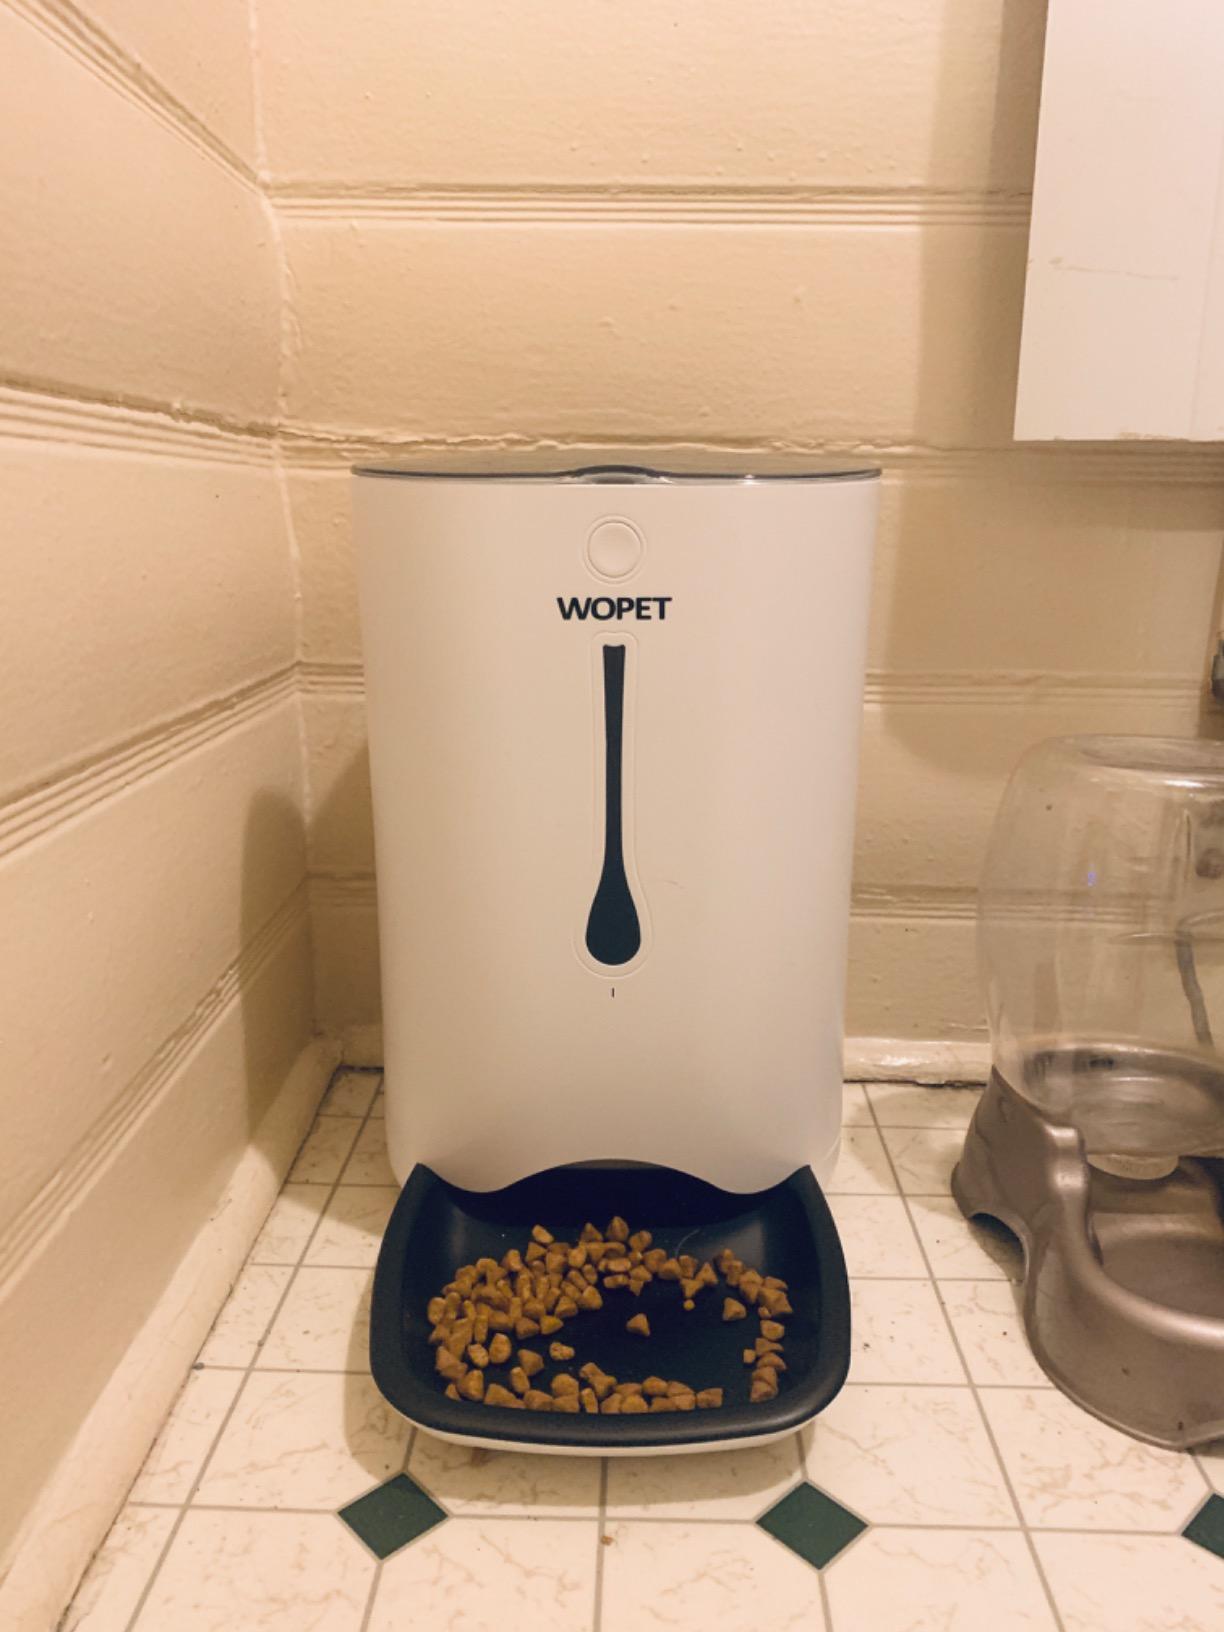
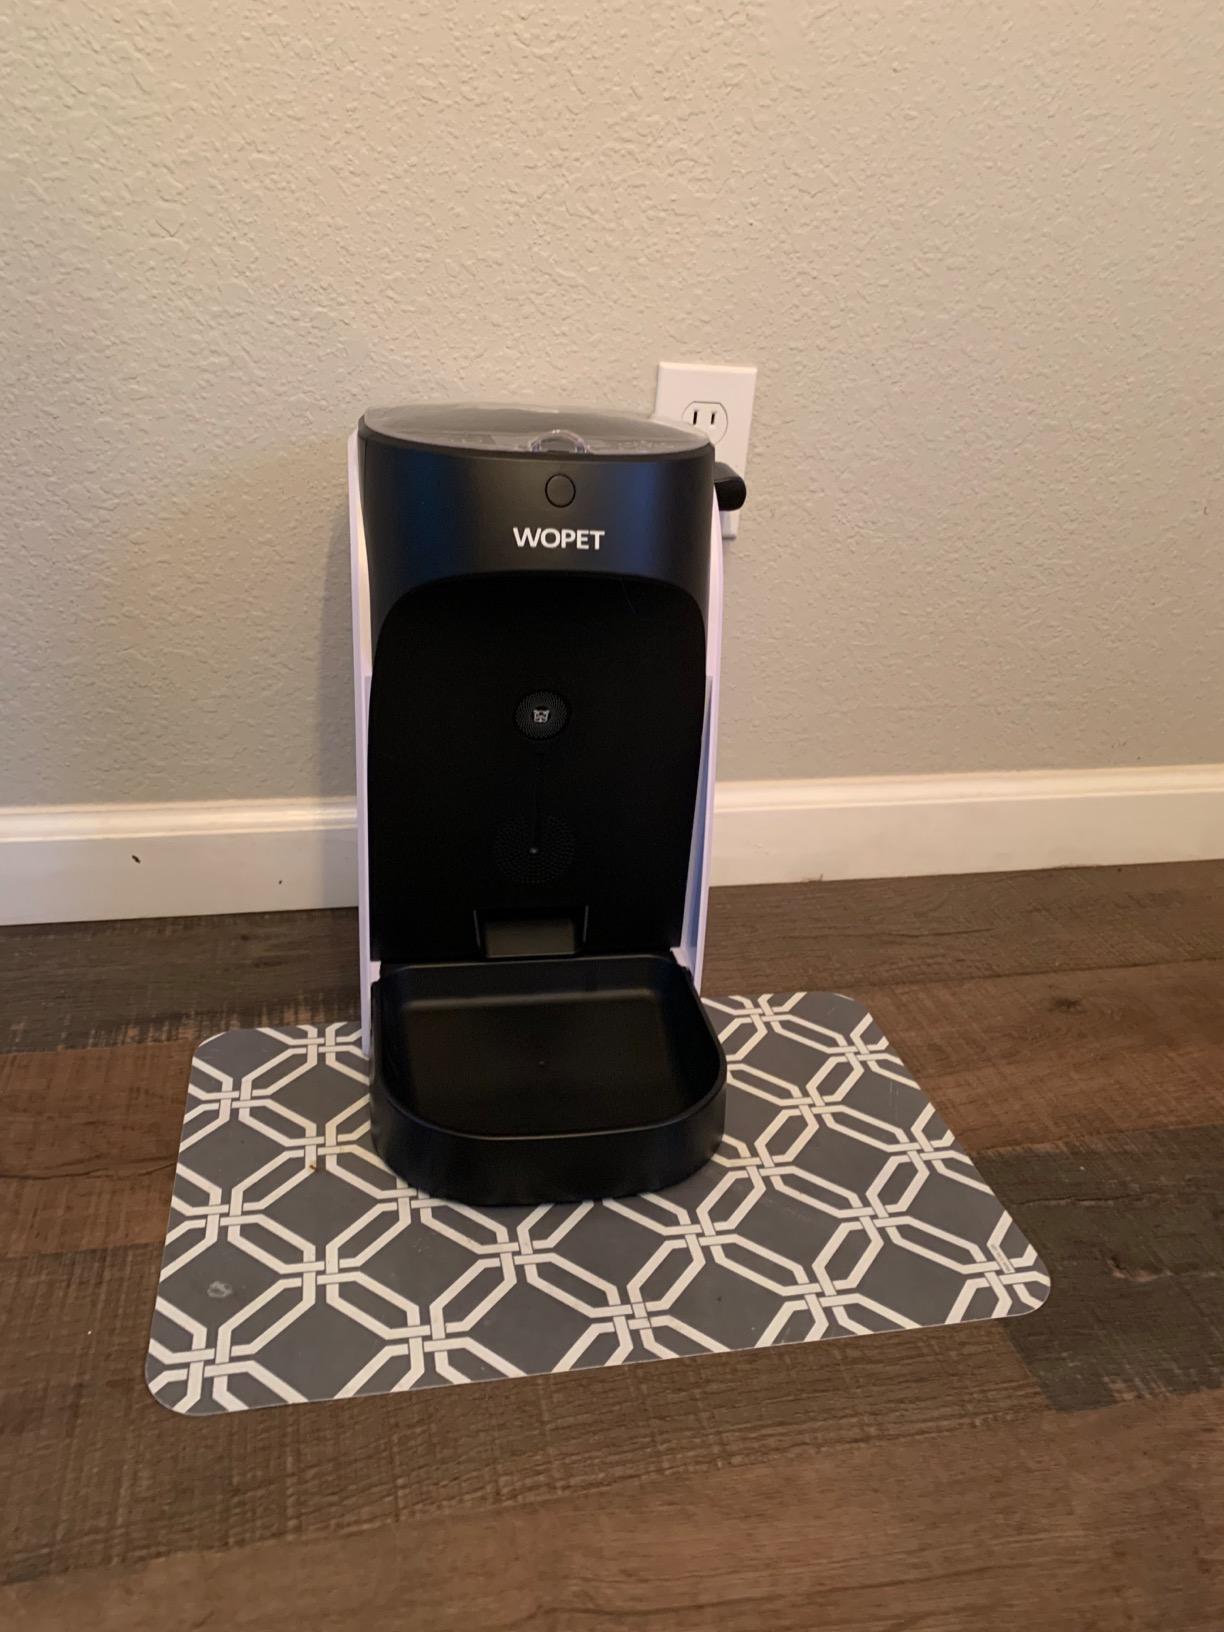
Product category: items_feeder
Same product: no